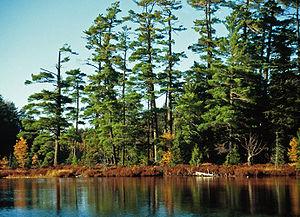
Le Pin blanc, Pin du Lord ou Pin de Weymouth, est un arbre de la famille des Pinaceae.